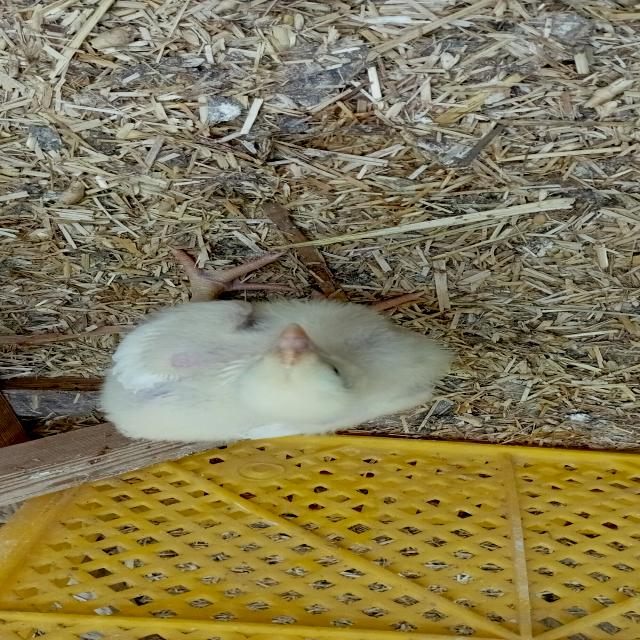
Weight: 358 g